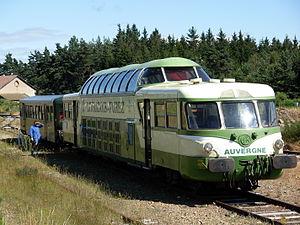
Chemin de fer Livradois-Forez: Ambert - La Chaise-Dieu
La gare d'Ambert est une gare ferroviaire française de la ligne de Saint-Germain-des-Fossés à Darsac, située sur le territoire de la commune d'Ambert, dans le département du Puy-de-Dôme, en région Auvergne.
AGRIVAP Les trains de la découverte, aussi appelée Train touristique du Livradois-Forez, est une offre de différents types de promenades et voyages touristiques ferroviaires sur la « plus longue ligne touristique de France gérée par une association loi de 1901 ». La 'ligne touristique du Livradois-Forez, est située au cœur de l'Auvergne, dans la vallée de la Dore et l'environnement préservé du Parc naturel régional Livradois-Forez, sur les 85 kilomètres de voies sauvegardées et exploitées par l'association.